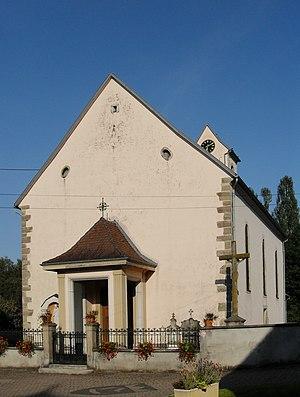
L'église Saint-Léger à Lutter
Lutter est une commune française située dans le département du Haut-Rhin, en région Grand Est.